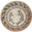
Label: bowl